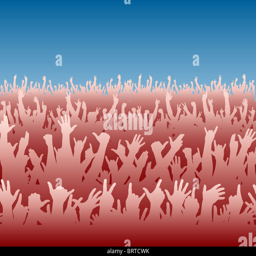
illustration of a large crowd of waving hands with copy space